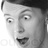
Emotion: surprise